Korean mun

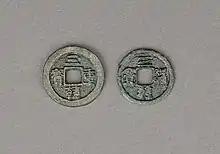
A "Samhan Tongbo" (三韓通寶, 삼한통보) and a "Samhan Jungbo" (三韓重寶, 삼한중보) inside of the National Museum of Korea, Seoul.

The first definitive record of currency use in Korea appears in the Goryeo period (918–1392). Early in that period, even though some imported Chinese currency from the Tang and Song dynasties were in circulation, commodity currency such as grain and linen continued in general circulation. In the 10th and 11th centuries, iron and bronze coins were issued, but saw limited circulation among the common people.